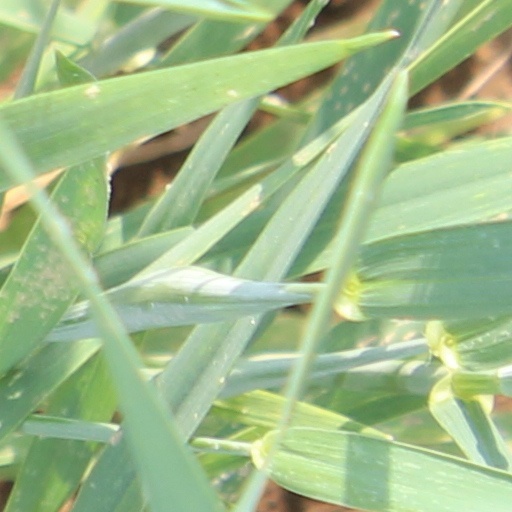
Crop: wheat